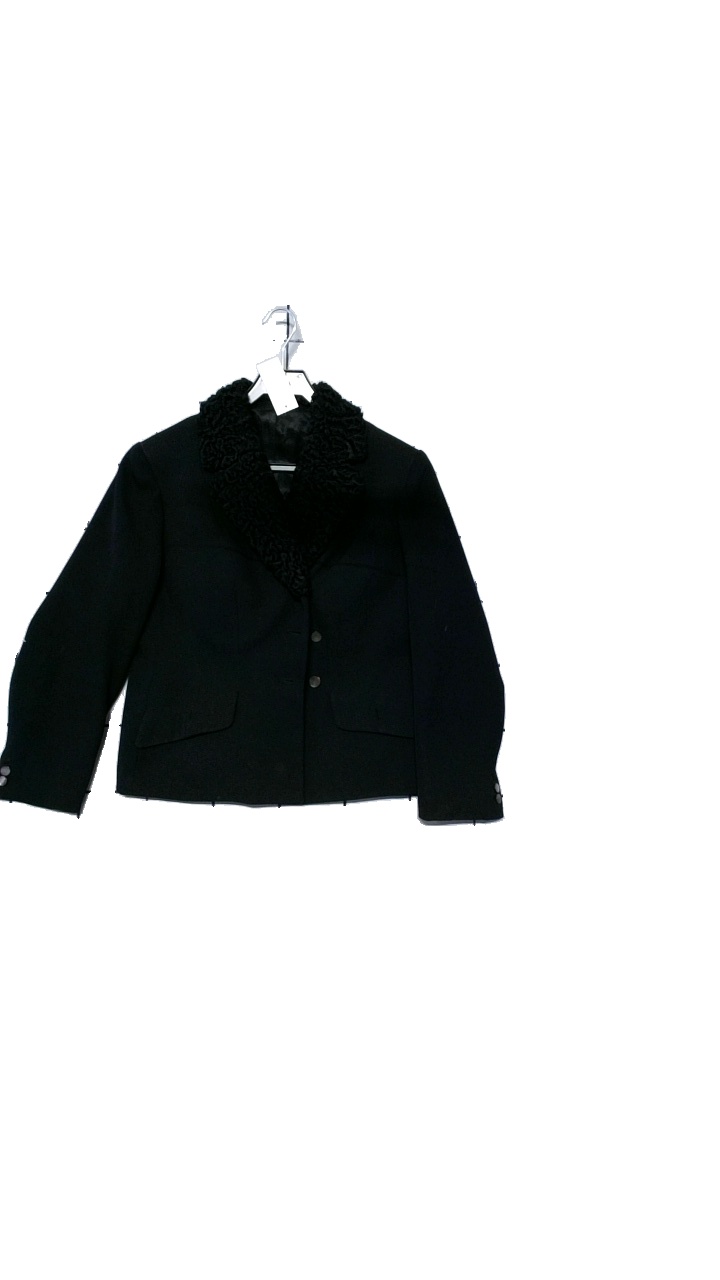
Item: Jacket (Men)
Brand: Kiifter
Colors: Black
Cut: Regular
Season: Autumn
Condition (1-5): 4
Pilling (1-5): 3
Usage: Reuse
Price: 150-250